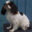
Label: dog